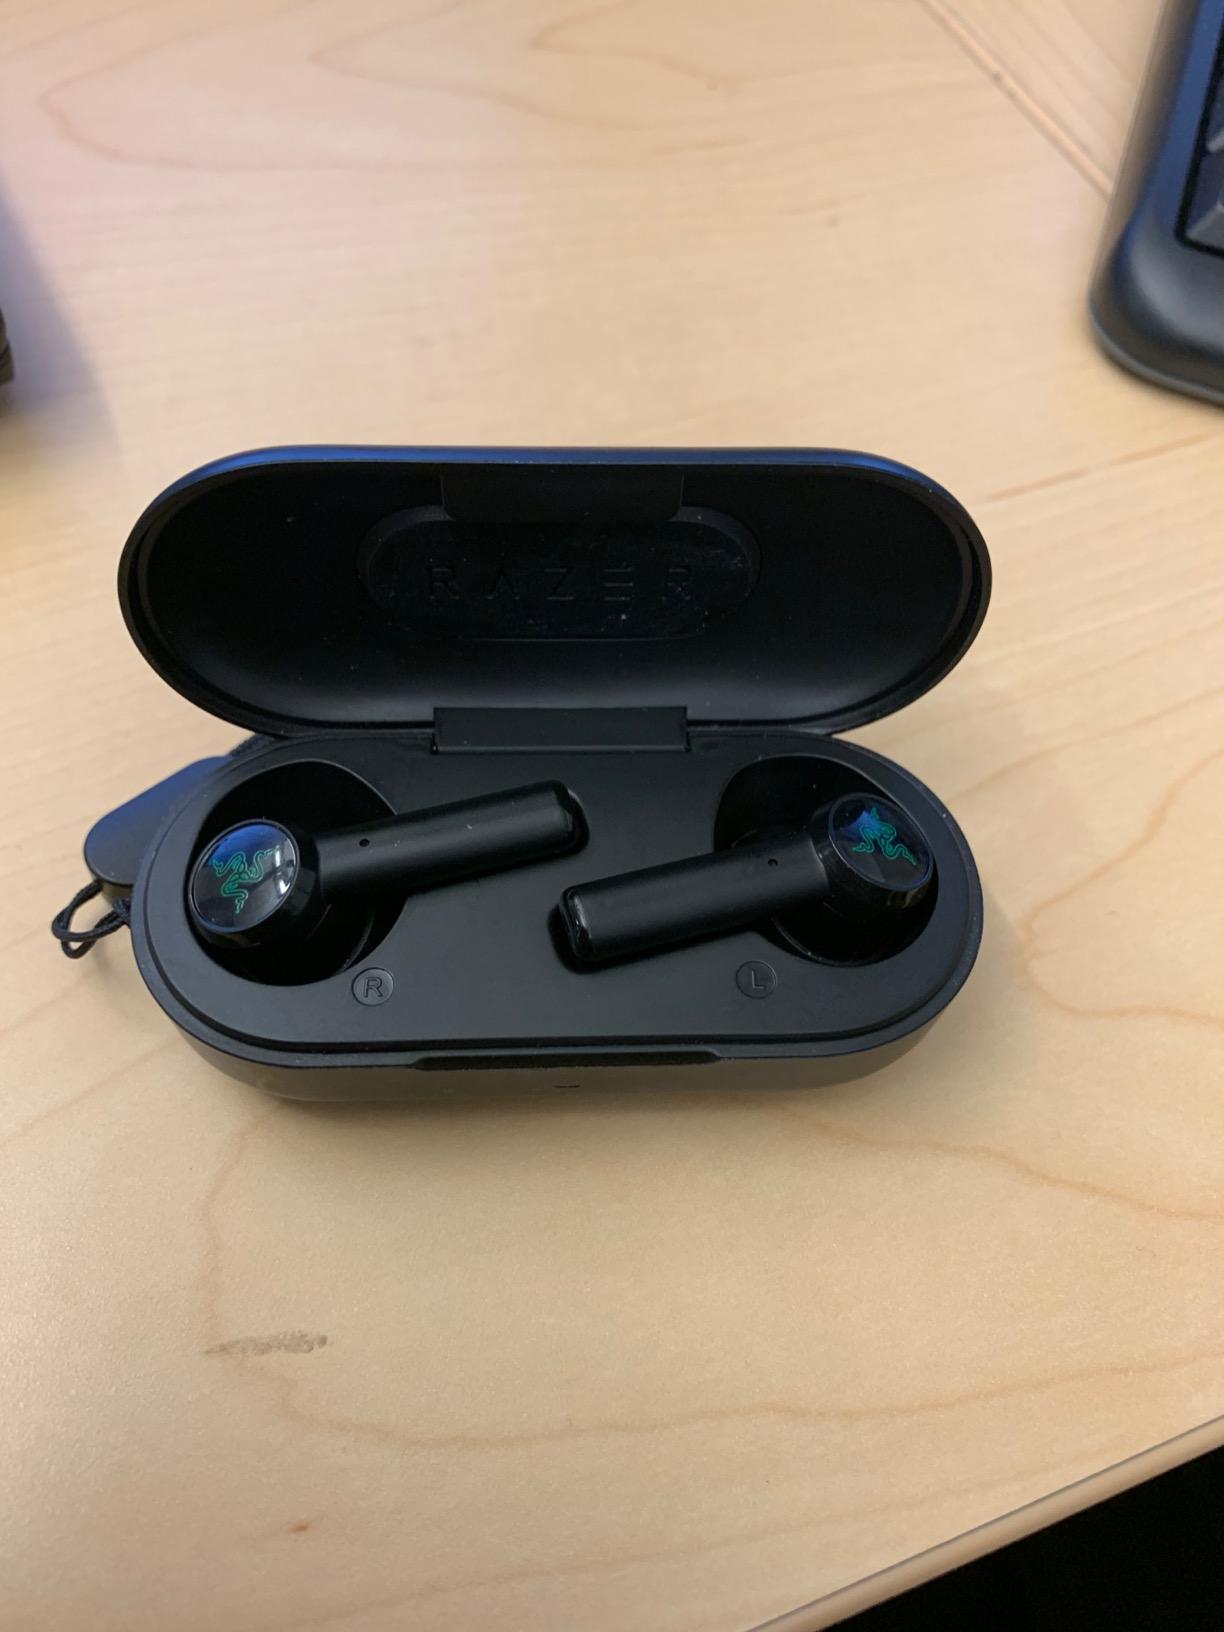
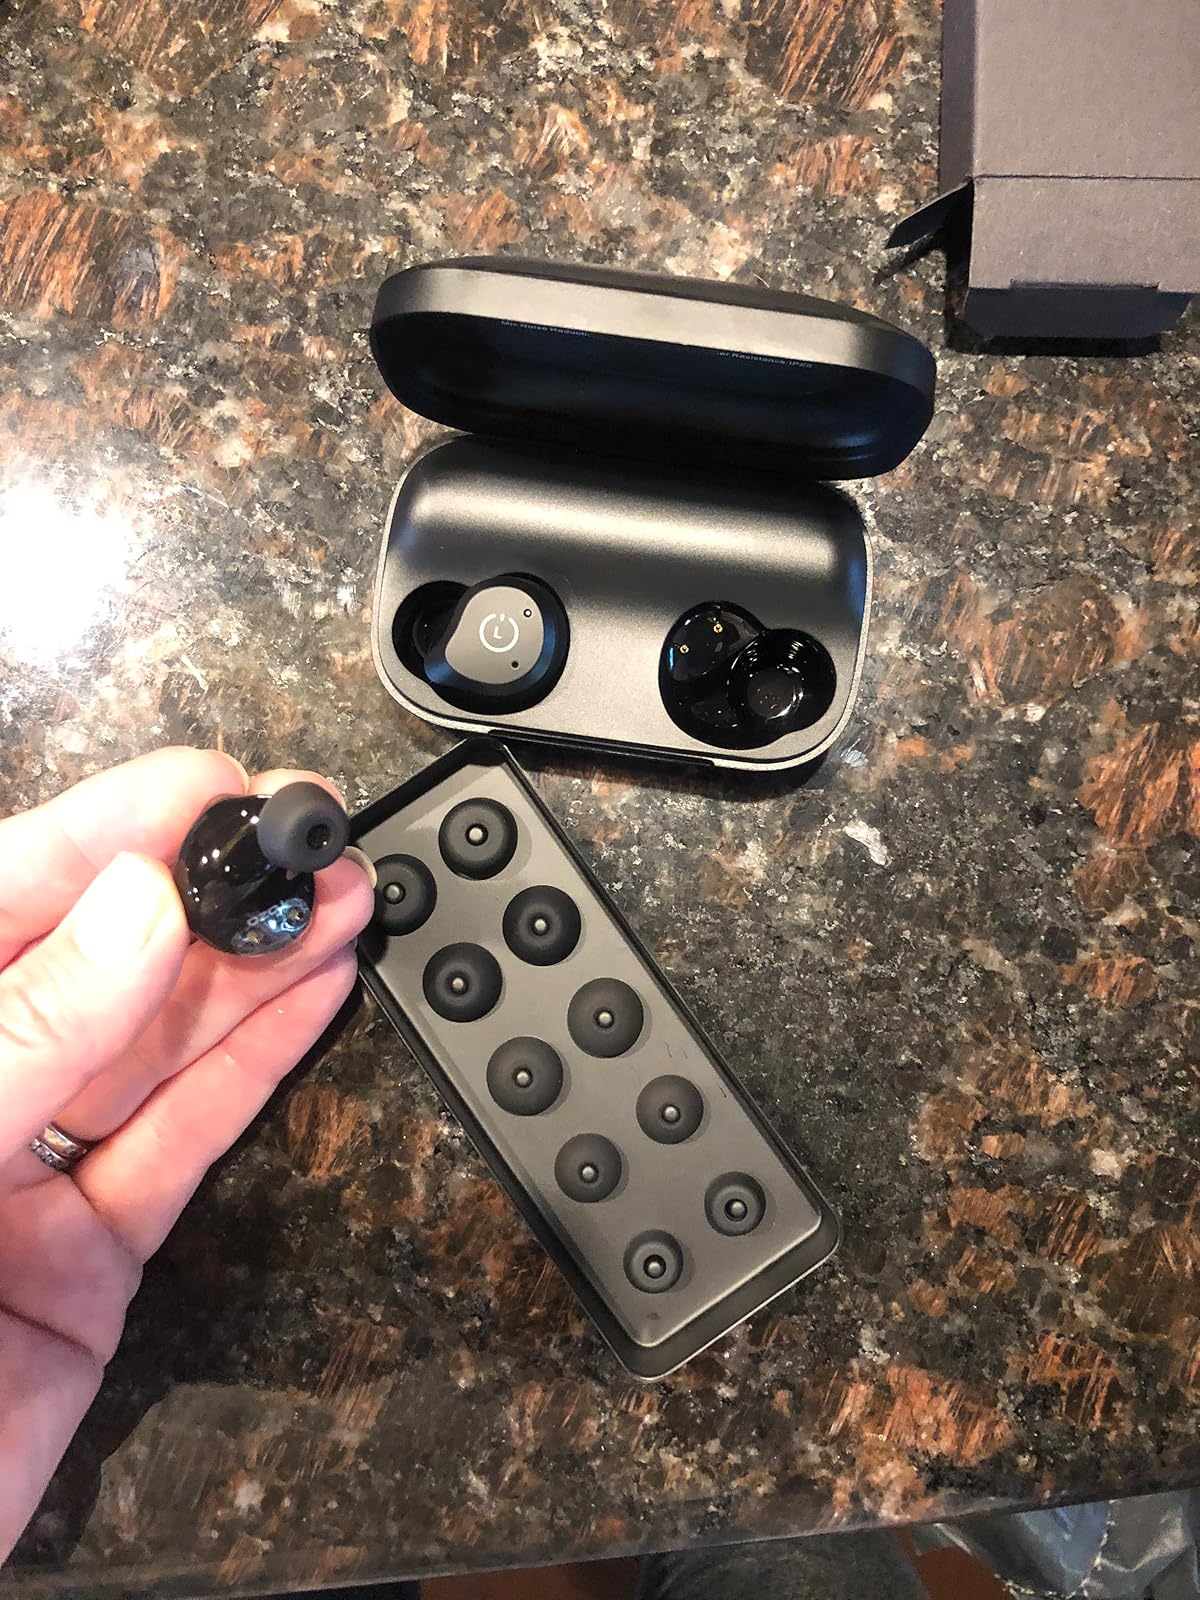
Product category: earbuds
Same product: no